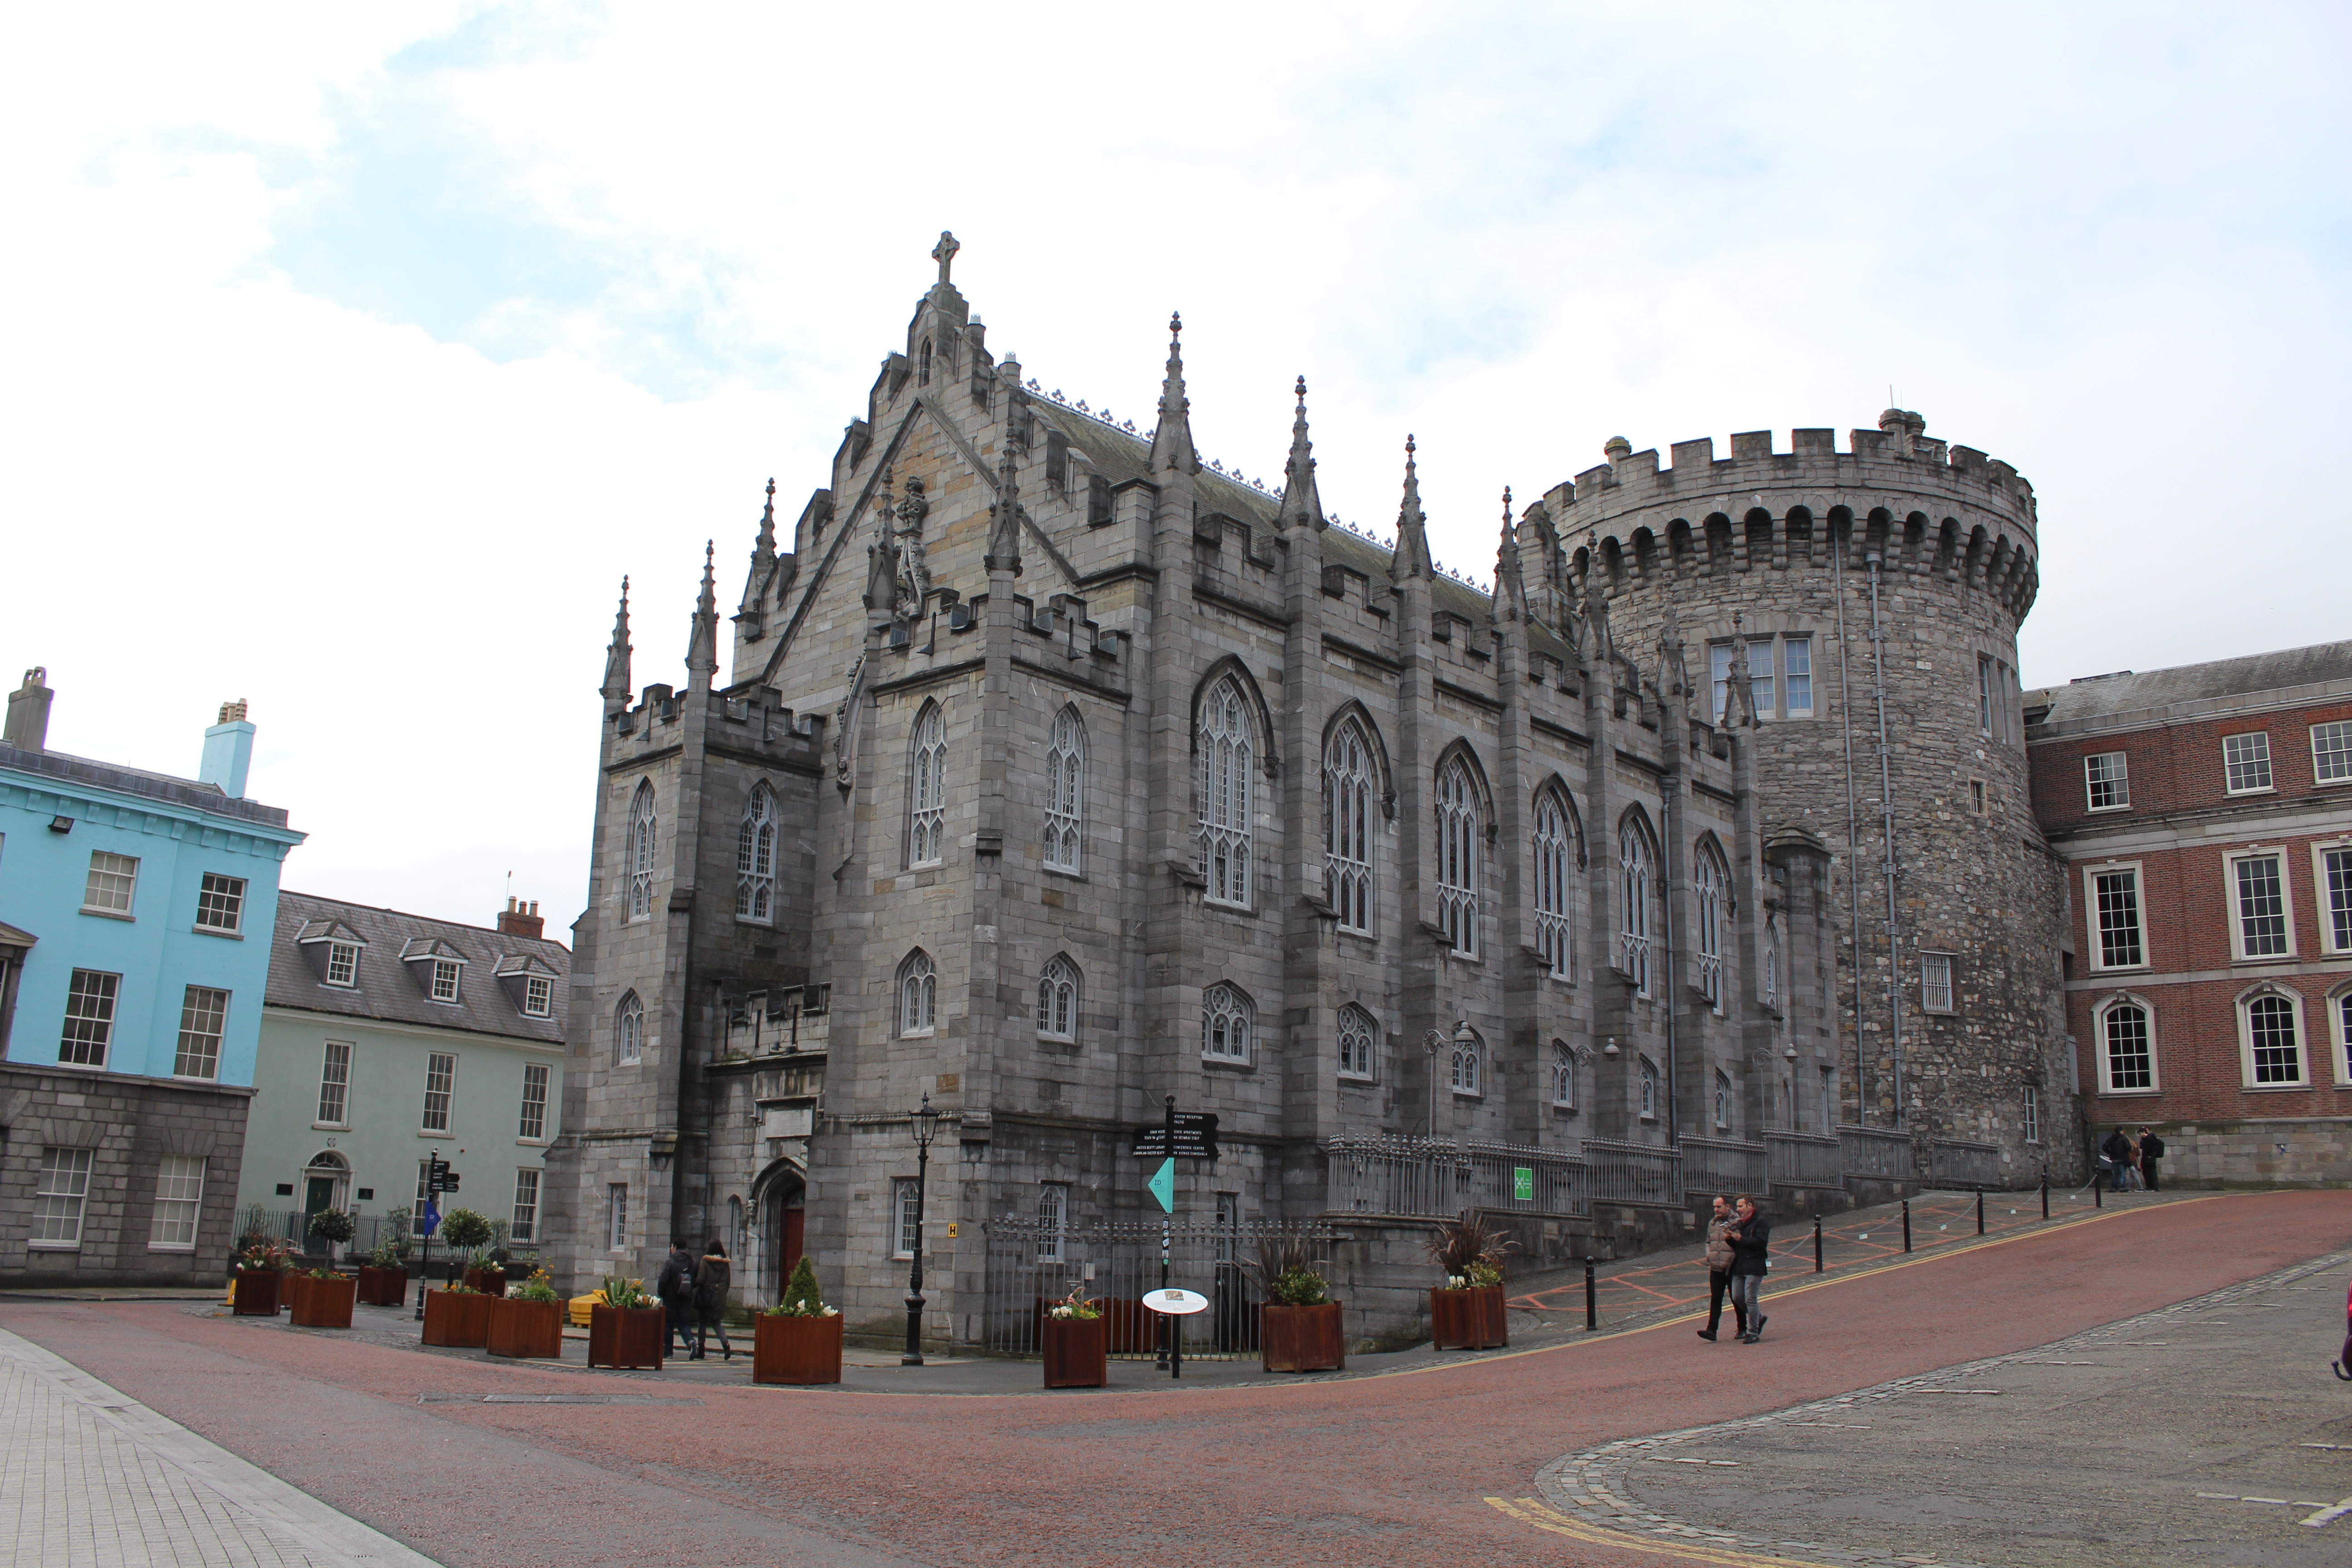
architecture, town, building, chateau, palace, monument, travel, europe, plaza, landmark, facade, medieval, town square, ireland, european, irish, dublin, tours, historic site, dublin castle